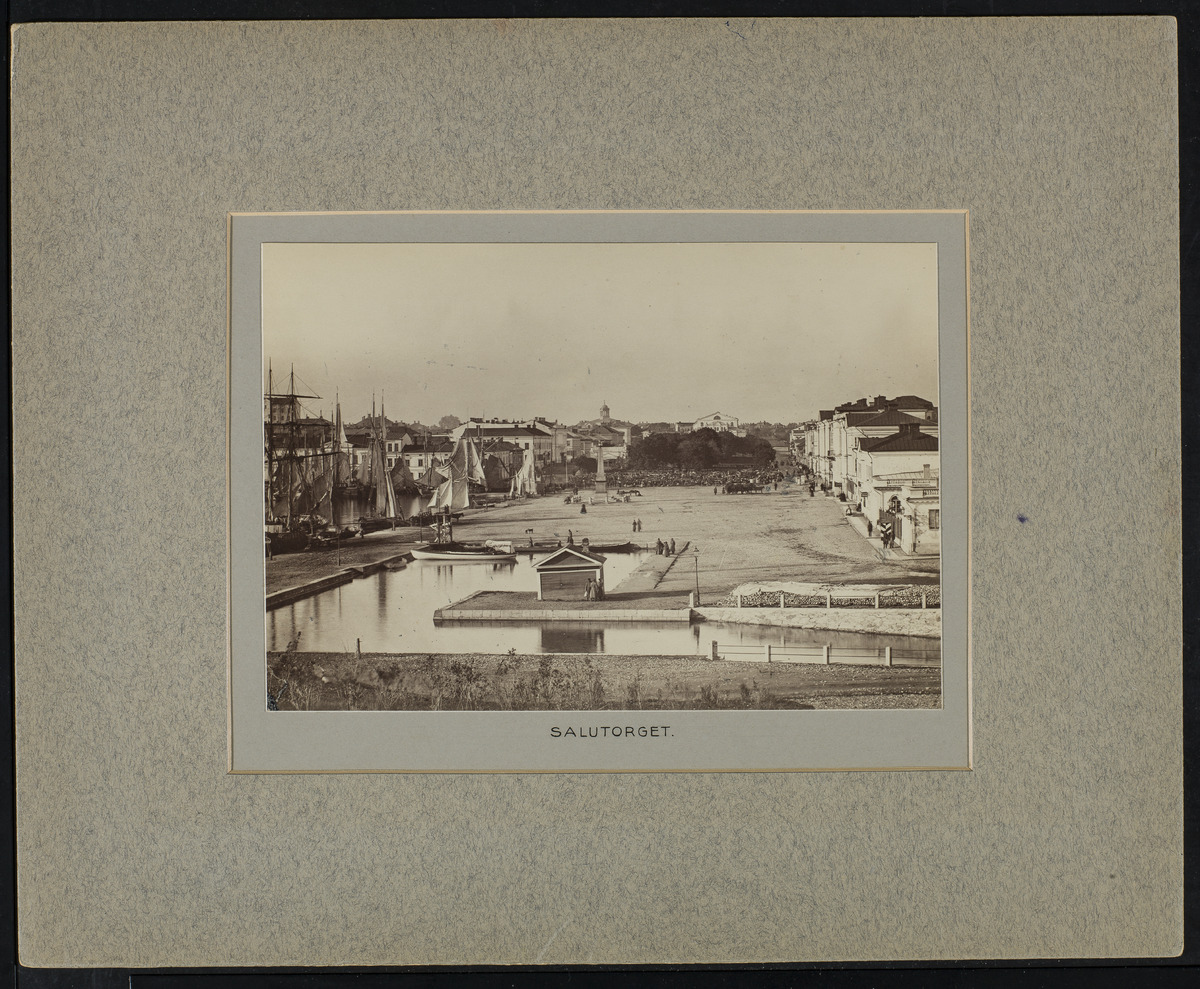
Näkymä Kauppatorille Katajanokan suunnasta, oikeassa reunassa mm
sisällön kuvaus: Näkymä Kauppatorille Katajanokan suunnasta, oikeassa reunassa mm. Pohjoisesplanadin rakennukset 1, 3 ja 5, taustalla Esplanadin puisto. Kolera-altaassa purjelaivoja. mustavalkoinen
Kuvaaja: Hårdh, C.A., valokuvaaja
Ajankohta: kuvausaika 1860-1869
Paikka: Suomi, Uusimaa, Helsinki, Katajanokka Helsinki
Aiheet: torit, satamat, tiilirakennukset, puurakennukset, purjelaivat, merivesi, kaupunkiväestö